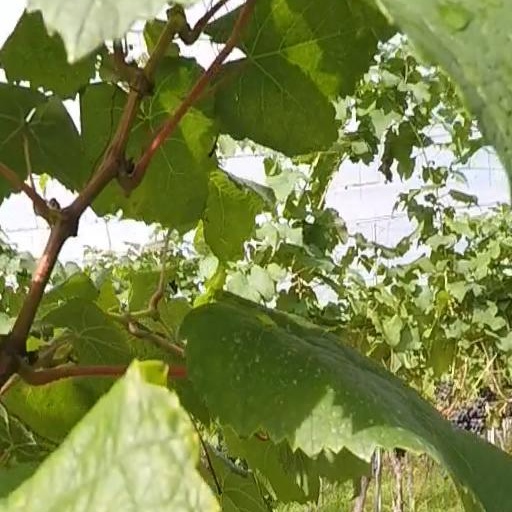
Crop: grape